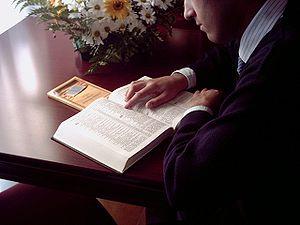
Les Témoins de Jéhovah forment un mouvement pré-millénariste et restaurationniste se réclamant du christianisme. Ils sont issus d'un groupe né aux États-Unis dans les années 1870, connu sous le nom d'Étudiants de la Bible.
Les pratiques des Témoins de Jéhovah comportent comme principales cérémonies le Mémorial et le baptême. Elles incluent l'assistance régulière aux réunions de la congrégation, qui se tiennent dans les salles du Royaume, ainsi que la prédication.